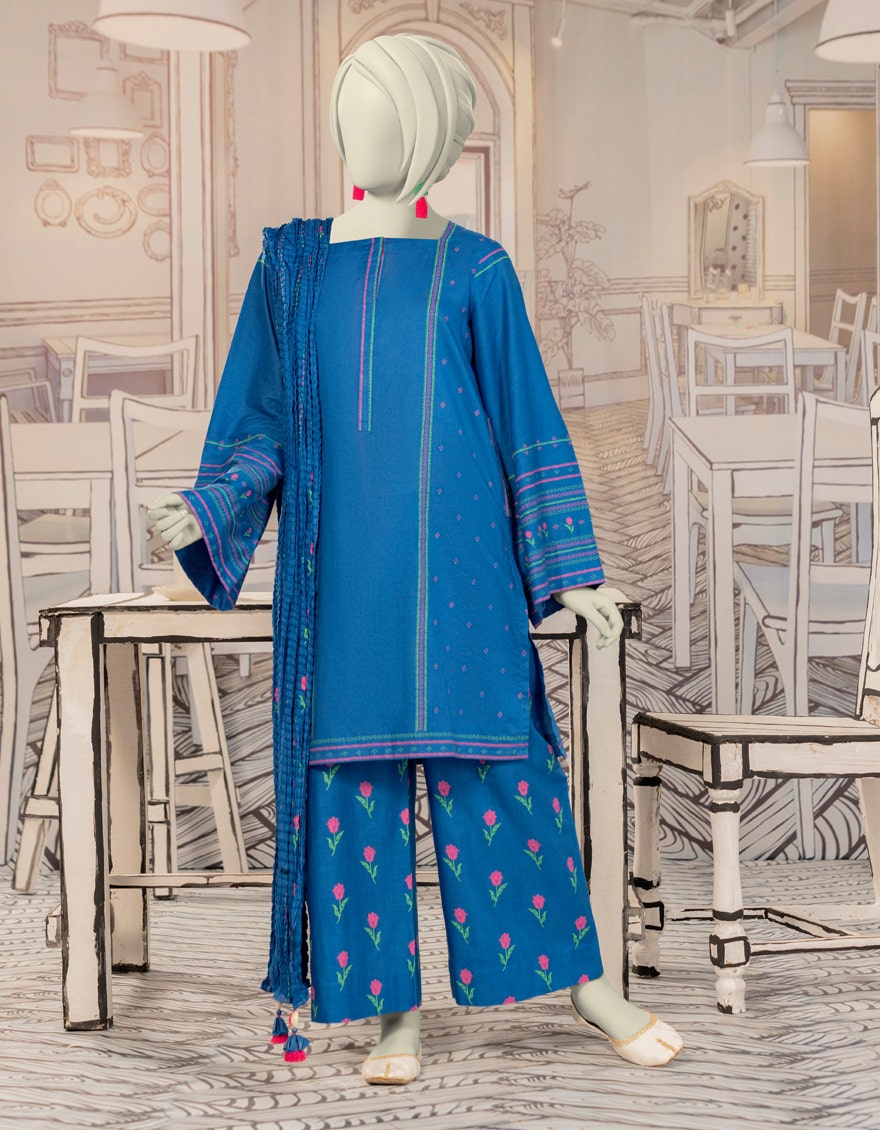
blue multi embroidered salwar kameez